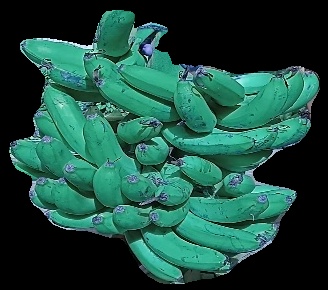
Variety: pachbale
Grade: grade3